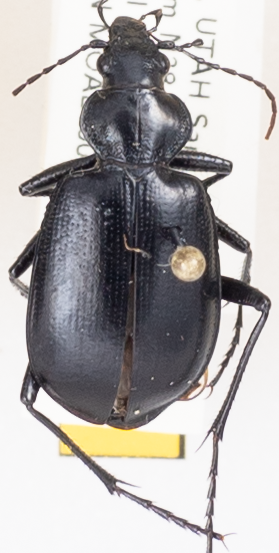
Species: Calosoma sponsa
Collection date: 2019-06-25
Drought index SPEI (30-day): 0.798
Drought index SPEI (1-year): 0.9
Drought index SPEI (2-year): -0.71